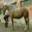
Label: horse